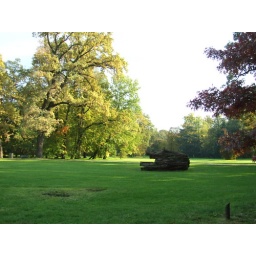
Lay down, in the green grass